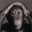
Label: chimpanzee